Steaming

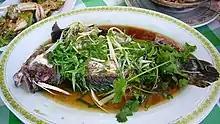
Cantonese cuisine, steamed fish, seasoned with soy sauce, coriander and Welsh onion

Steaming works by boiling water continuously, causing it to vaporize into steam; the steam then carries heat to the nearby food, thus cooking the food. The food is kept separate from the boiling water but has direct contact with the steam, resulting in a moist texture to the food. This differs from double boiling, in which food is not directly exposed to steam, or pressure cooking, which uses a sealed vessel but is capable of pressure steaming or submerging.